Kwinana Freeway

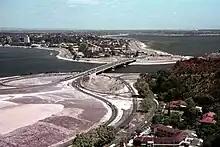
View of the Narrows Bridge, 1968. The first section of the Kwinana Freeway is visible in the background.

After there is a diamond interchange with Berrigan Drive. Here collector-distributor lanes form on both sides of the freeway, which now passes lower density lots in Cockburn Central and the industrial section of Jandakot. The freeway reaches the next interchange after , a north-facing half-diamond interchange connecting with Armadale Road to the east and North Lake Road to the west. After a further the full-diamond interchange with Beeliar Drive is reached, whereupon the collector-distributor lanes merge back into the freeway. The Cockburn Central train station is located in the freeway median, north of the interchange. The freeway continues travelling south through the developing outer metropolitan suburbs of Atwell and Aubin Grove, east of the freeway, and Success and Hammond Park, west of the freeway. Here it connects to Russell Road and Gibbs Road via a diamond interchange after (with Aubin Grove train station located north in the freeway median), and to Rowley Road after a further .